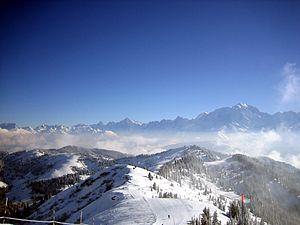
La Giettaz
Évasion Mont-Blanc est un ensemble de plusieurs domaines skiables situé en limite de la Haute-Savoie et la Savoie, France.
Une tête désigne un sommet de montagne associé à une proéminence dont la partie supérieure prend le plus souvent une forme arrondie. En France, le terme est surtout représenté dans le massif des Vosges dans le Grand Est, mais aussi dans une moindre mesure dans toute la façade est du pays et en Suisse romande. La version germanique Kopf est très répandue dans les pays germanophones en moyenne montagne comme en très haute altitude, y compris dans les Vosges alsaciennes et mosellanes.